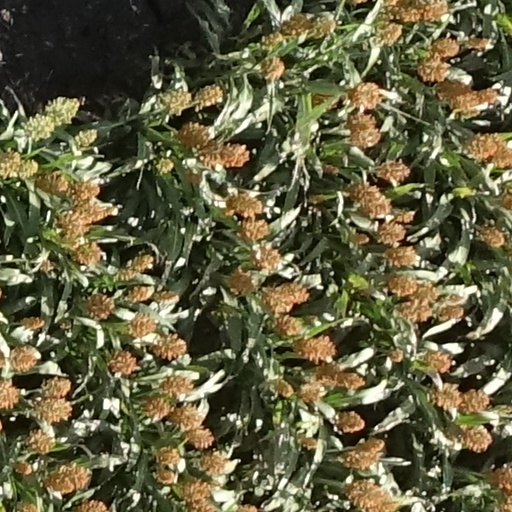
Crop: sorghum